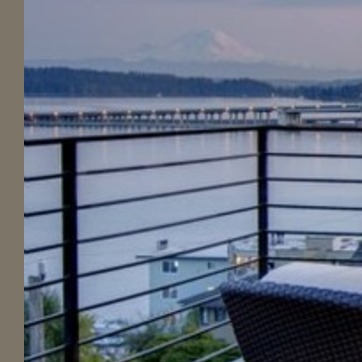
Material: water